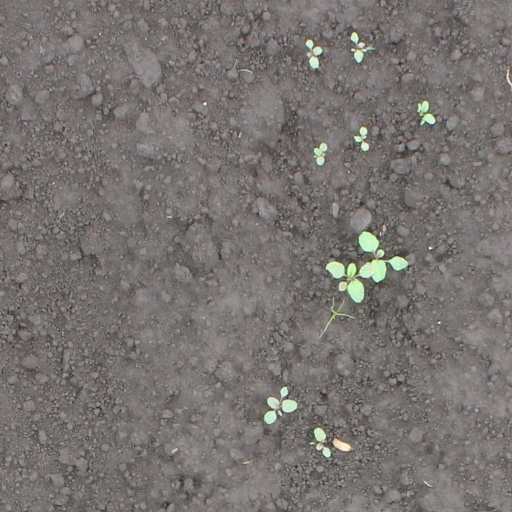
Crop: soybean